Languages of Brazil

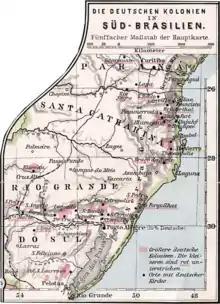
German colonies in Southern Brazil.

According to the 1940 census, after Portuguese, German was the most widely spoken language in Brazil. Although the Italian immigration to Brazil was much more significant than the German one, the German language had many more speakers than the Italian one, according to the census. The census revealed that two-thirds of the children of German immigrants spoke German at home. In comparison, half of the children of Italians spoke Portuguese at home. The stronger preservation of the German language when compared to the Italian one has many factors: Italian is closer to Portuguese than German, leading to a faster assimilation of the Italian speakers. Also, the German immigrants used to educate their children in German schools. The Italians, on the other hand, had less organized ethnic schools and the cultural formation was centered in church, not in schools. Most of the children of Italians went to public schools, where Portuguese was spoken. Until World War II, some 1.5 million Italians had immigrated to Brazil, compared to only 250,000 Germans. However, the 1940 census revealed that German was spoken as a home language by 644,458 people, compared to only 458,054 speakers of Italian.